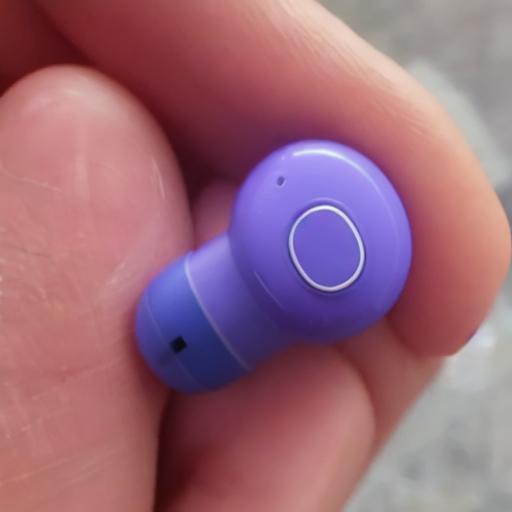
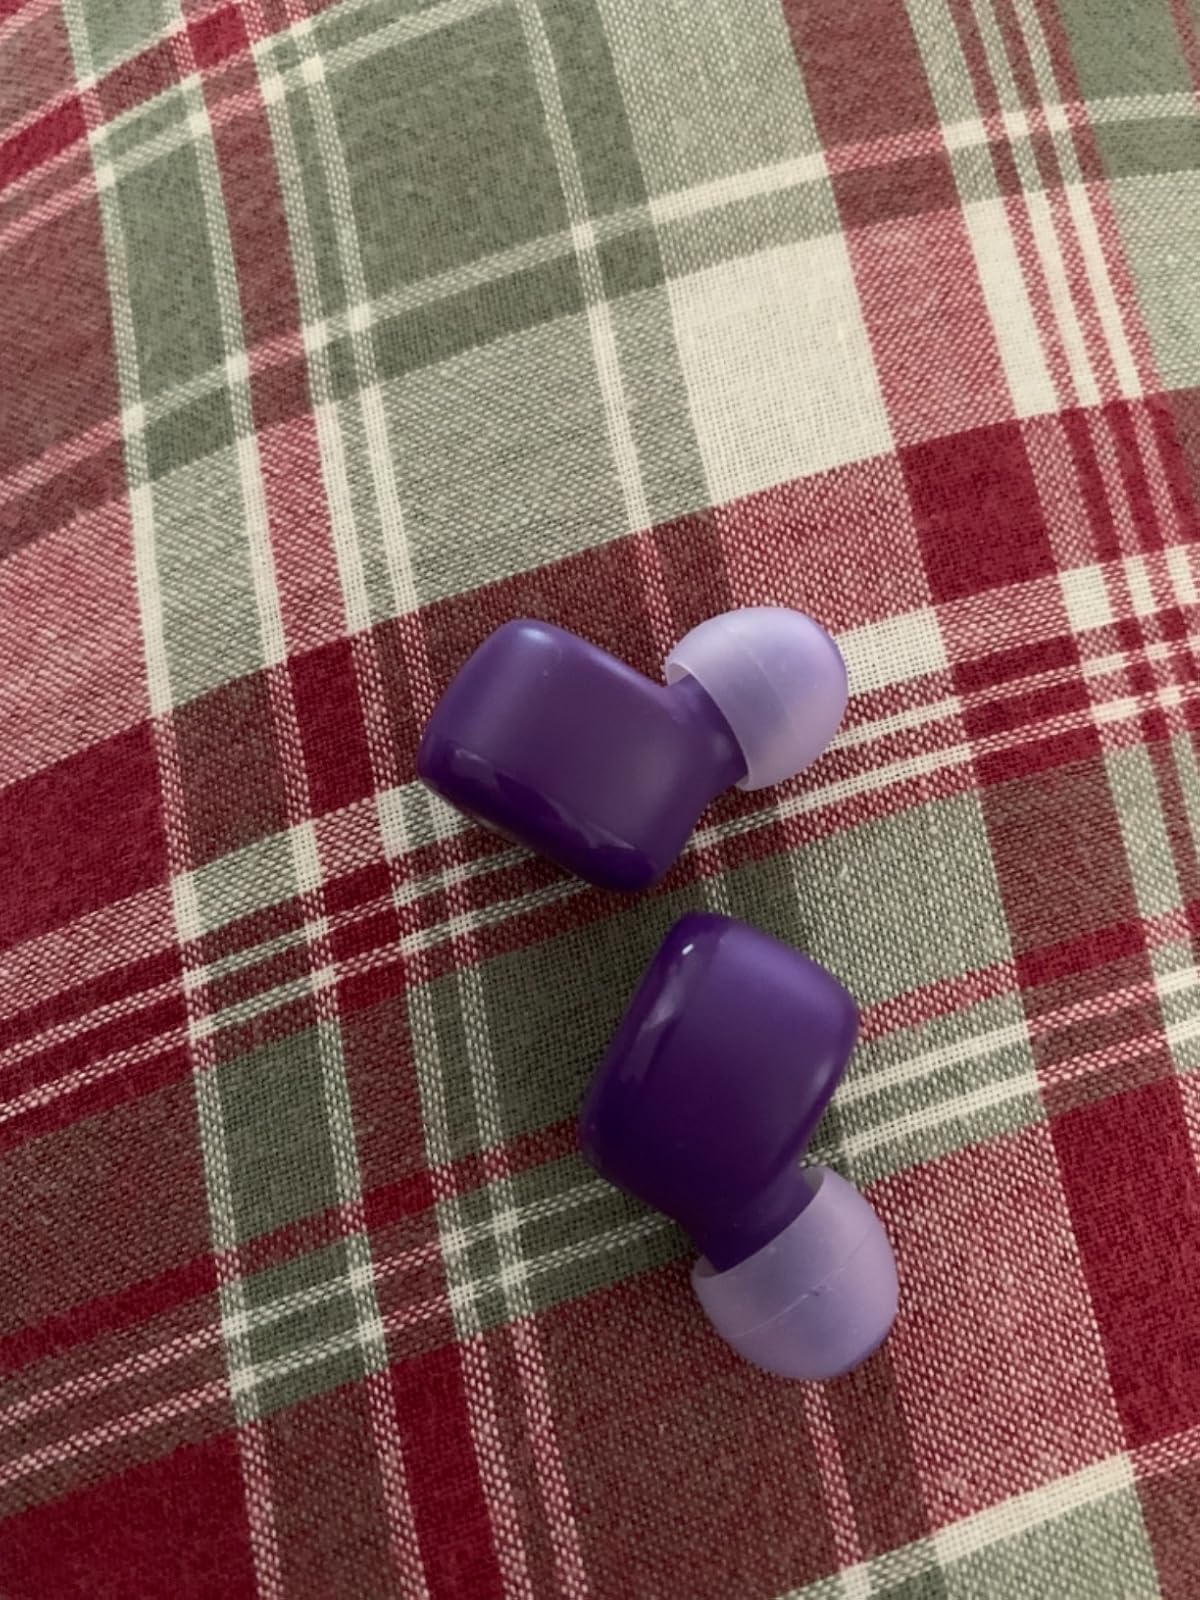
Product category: earbuds
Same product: no